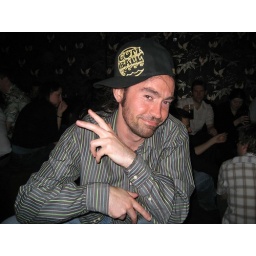
Al in his Gumball hat (looking like a truck driver)